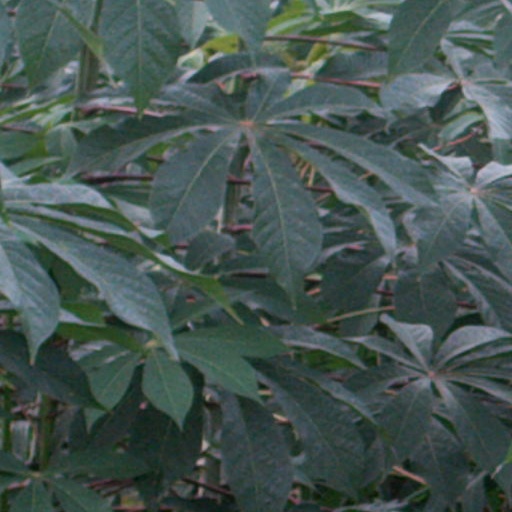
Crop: cassava